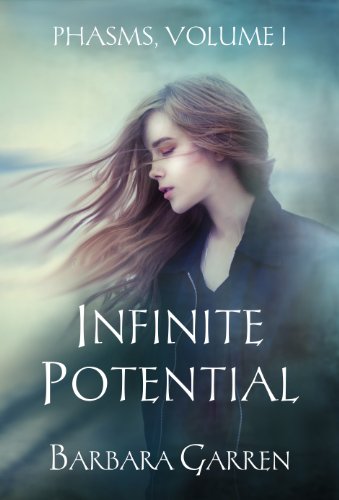
Infinite Potential (Phasms Book 1)
Category: Buy a Kindle
Review From NY TIMES and USA Today Best Selling Author, Stacey Moesteller:I was so unprepared for how much I would actually LOVE this book! Barbara did a phenomenal job making me care about Kelsi's parents, her brother, her best friend, as well as Aiden. I can't wait to see how things play out in the next book, because this one was action packed!I don't want to give away the story, so I'll leave you with this: Infinite Potential is a refreshing read in more ways than one. It's paranormal, but it's not the usual paranormal story - there's no vampires, witches, werewolves or fairies (all of which I love). This is completely different from any paranormal I've read and I fell in love with the story, the romance, and the characters.If you're a paranormal fan - or even just a fan of a good, strong romance - you need to pick up Infinite Potential! It's just THAT good! From the Back Cover For Kelsi Thomas, losing her husband seems like the worst thing that could happen--but living her dreams is even worse. Kelsi always Knows when bad things are coming, but even she never thought she'd lose her husband at only twenty-three. Since he died, she's been living her worst nightmare. Her nights are filled with dreams of a Dark-Haired Man, but her days are full of guilt, because the Man fills her with longing and confusion, promising to give her all she needs, all she wants, all she feared she'd never have again. If only the dreams would stay in her head where they belong. Kelsi starts seeing the Dark-Haired Man in her waking life, shadowing her wherever she goes. And when her mysterious new neighbor, Aiden Hardt, knows about the Man in her dreams, Kelsi worries she can't trust her own mind. He's not what he seems. But even Aiden's cryptic words don't frighten her as much as the way she feels around him. Kelsi must sort through her emotions and figure out what's real before she can ever hope to have a normal life again. About the Author I'm a reader, a writer and a frequenter of the more charming sites in town, namely pubs. I've travelled a bit. Lived a few places. Known a few men. It all ends up in a story sooner or later.San Diego is home these days and my life is ruled by Charlie the Dog, a Valkyrie muse named Prue and a husband who buys me scotch. What more can a girl ask? ​
Features: For Kelsi Thomas, losing her husband seems like the worst thing that could happen—but living her dreams is even worse. Kelsi always Knows when bad things are coming, but even she never thought she’d lose her husband at only twenty-three. Since he died, she’s been living her worst nightmare. Her nights are filled with dreams of a Dark-Haired Man, but her days are full of guilt, because the Man fills her with longing and confusion, promising to give her all she needs, all she wants, all she feared she’d never have again. If only the dreams would stay in her head where they belong. Kelsi starts seeing the Dark-Haired Man in her waking life, shadowing her wherever she goes. And when her mysterious new neighbor, Aiden Hardt, knows about the Man in her dreams, Kelsi worries she can’t trust her own mind. He’s not what he seems. But even Aiden’s cryptic words don’t frighten her as much as the way she feels around him. Kelsi must sort through her emotions and figure out what’s real before she can ever hope to have a normal life again.